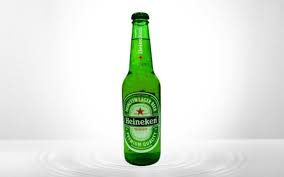
Waste category: glass